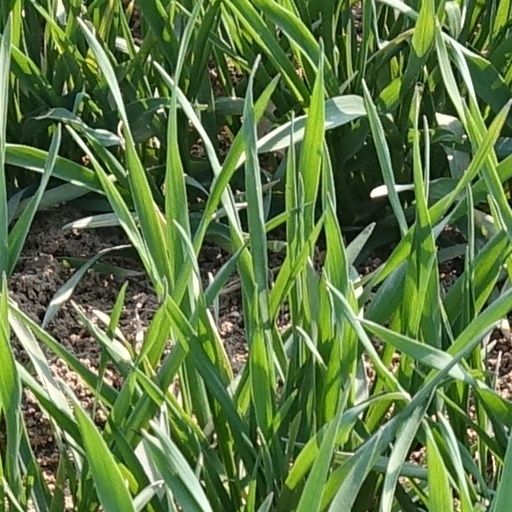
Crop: wheat